Carfin Grotto

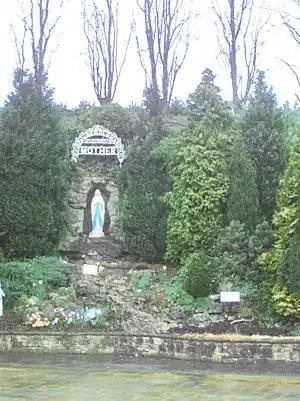
Statue of Mary at Carfin

Carfin Lourdes Grotto is a Catholic shrine in Scotland dedicated to Our Lady of Lourdes and created in the early twentieth century. The "Carfin Grotto", as the shrine is locally termed, was the brainchild of Canon Thomas N. Taylor (died 1963), parish priest of St. Francis Xavier's Parish in the small, mining village of Carfin, which lies two miles east of Motherwell, in the West of Scotland.